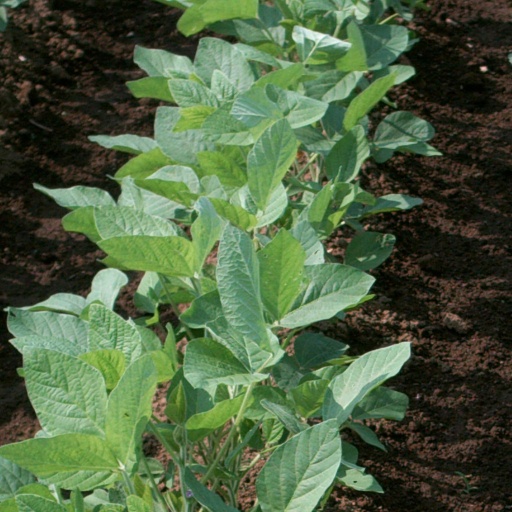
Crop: soybean